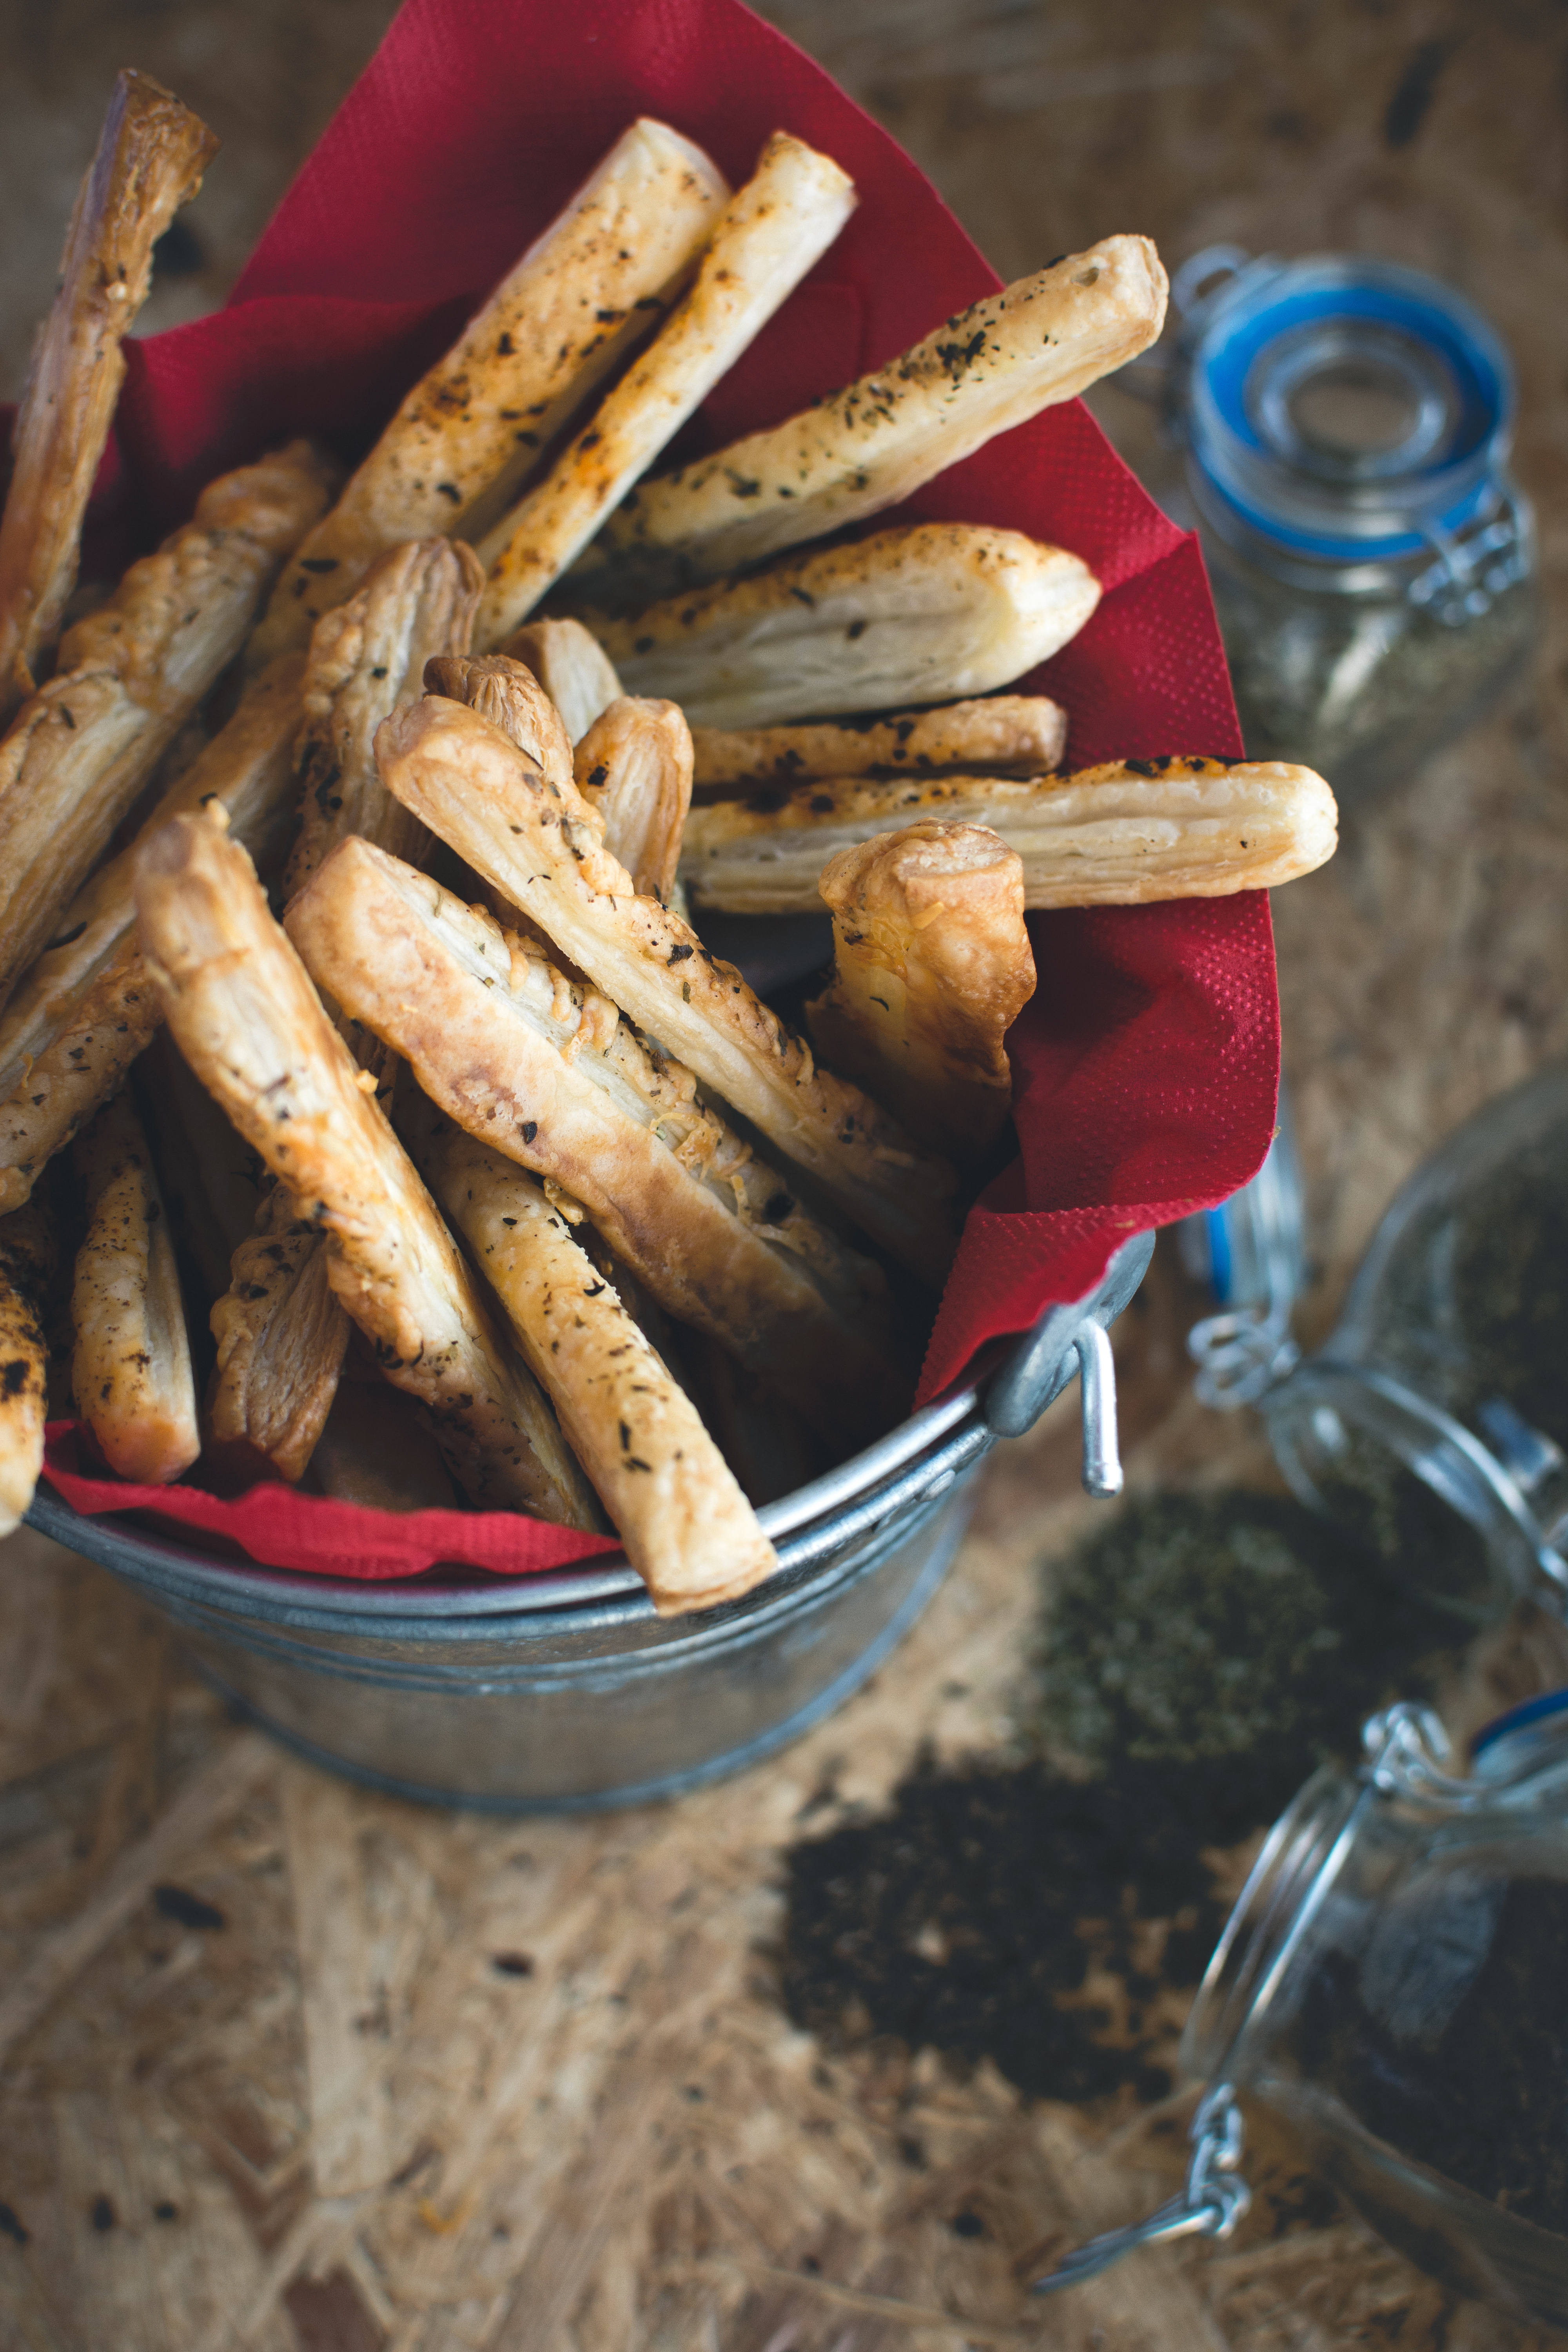
food, dish, parsnip, root vegetable, side dish, cuisine, vegetable, produce, recipe, wood, fried food, ingredient, snack